Asakusa Kid

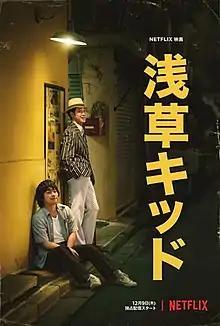
Poster

is a 2021 Japanese film written and directed by Gekidan Hitori and starring Yo Oizumi and Yuya Yagira. It is a biopic based on the apprenticeship of Takeshi Kitano by Senzaburo Fukami, and adapted from Kitano's 1988 memoir of the same name.